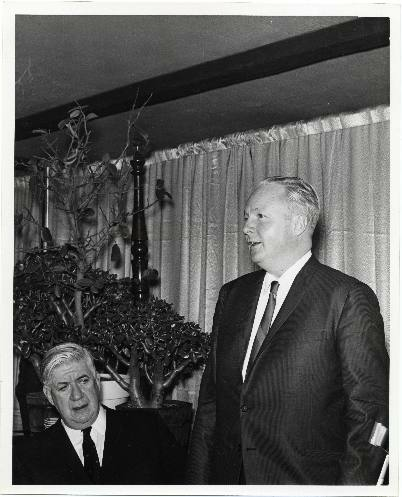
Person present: Yes